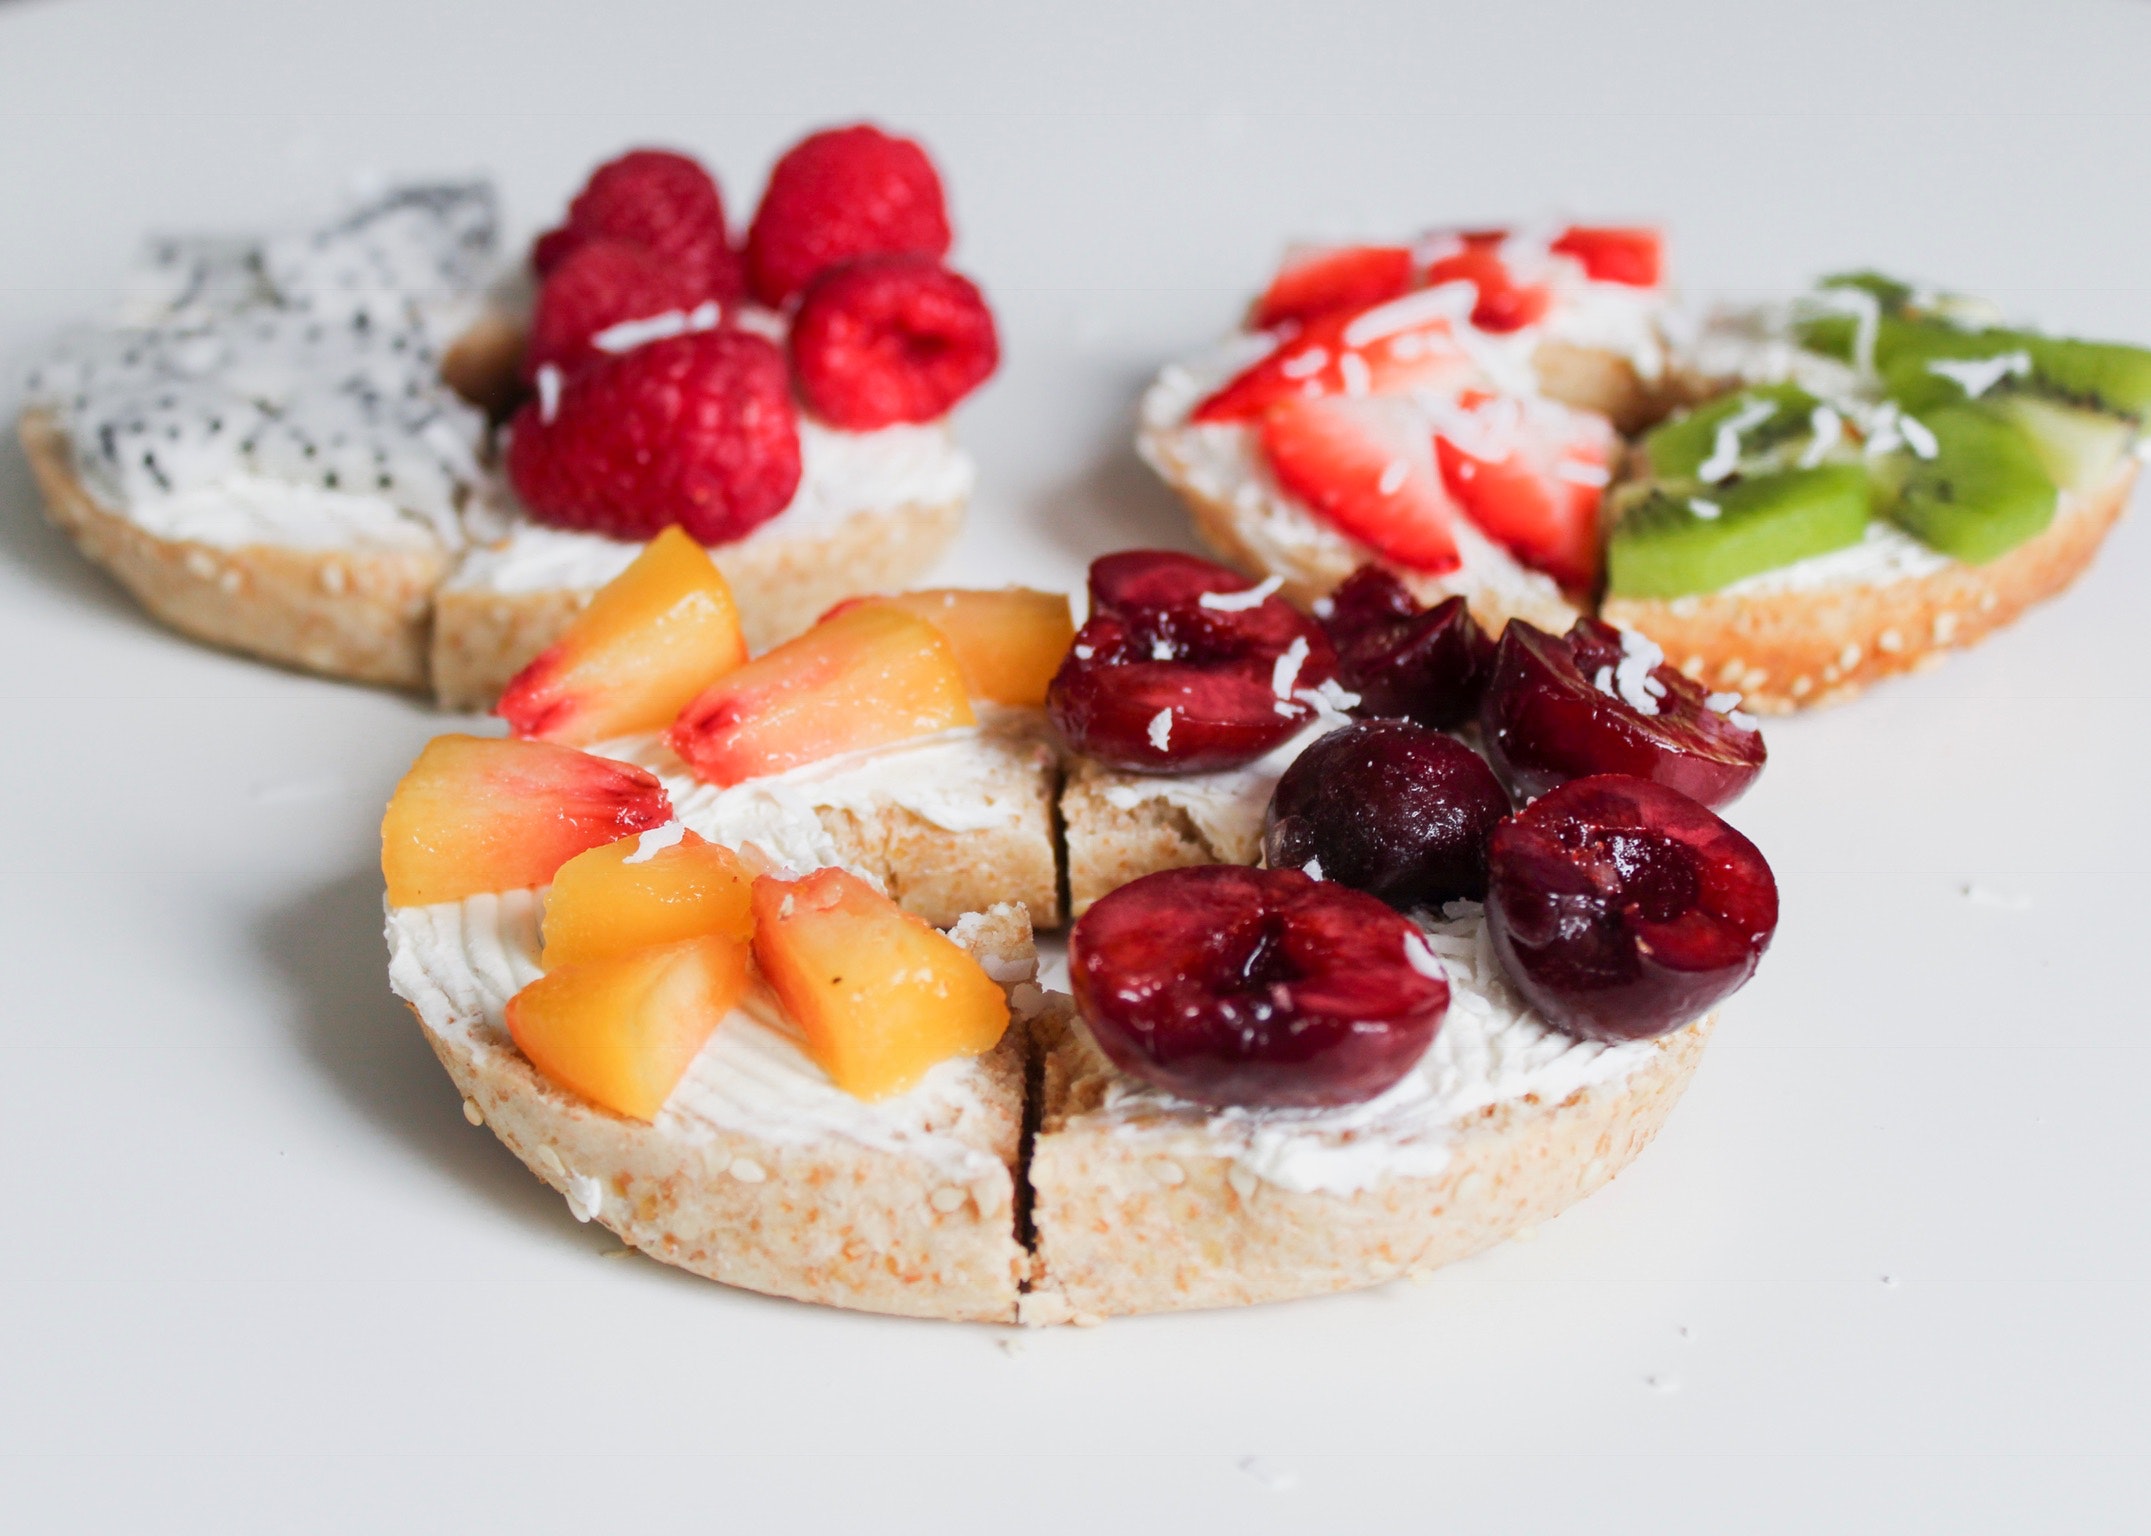
dish, food, cuisine, bruschetta, ingredient, appetizer, baked goods, finger food, produce, goat cheese, staple food, breakfast, hors d oeuvre, bread, vegetarian food, fruit, dessert, antipasto, brunch, Melba toast, recipe, strawberry, scone, garnish, canape